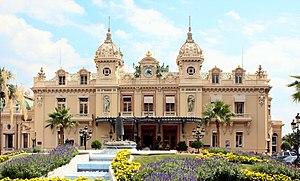
Le casino de Monte-Carlo est un prestigieux casino de style Belle Époque situé à Monaco, dans le quartier de Monte-Carlo, sur la Côte d'Azur. L'actuel bâtiment a été conçu en 1879 par Charles Garnier. Il fait suite au premier casino qui fut inauguré sur ce site en 1863 par le prince Charles III de Monaco et par François Blanc, fondateur de la Société des bains de mer de Monaco. Aujourd'hui, la Société des Bains de Mer, devenue Groupe Monte-Carlo SBM est toujours propriétaire et exploitant du casino de Monte-Carlo.
La pandémie de Covid-19 à Monaco concerne l'évolution à Monaco de la Covid-19, une maladie virale apparue fin 2019 en Chine continentale et dont le premier cas sur le territoire monégasque est détecté le 28 février 2020.